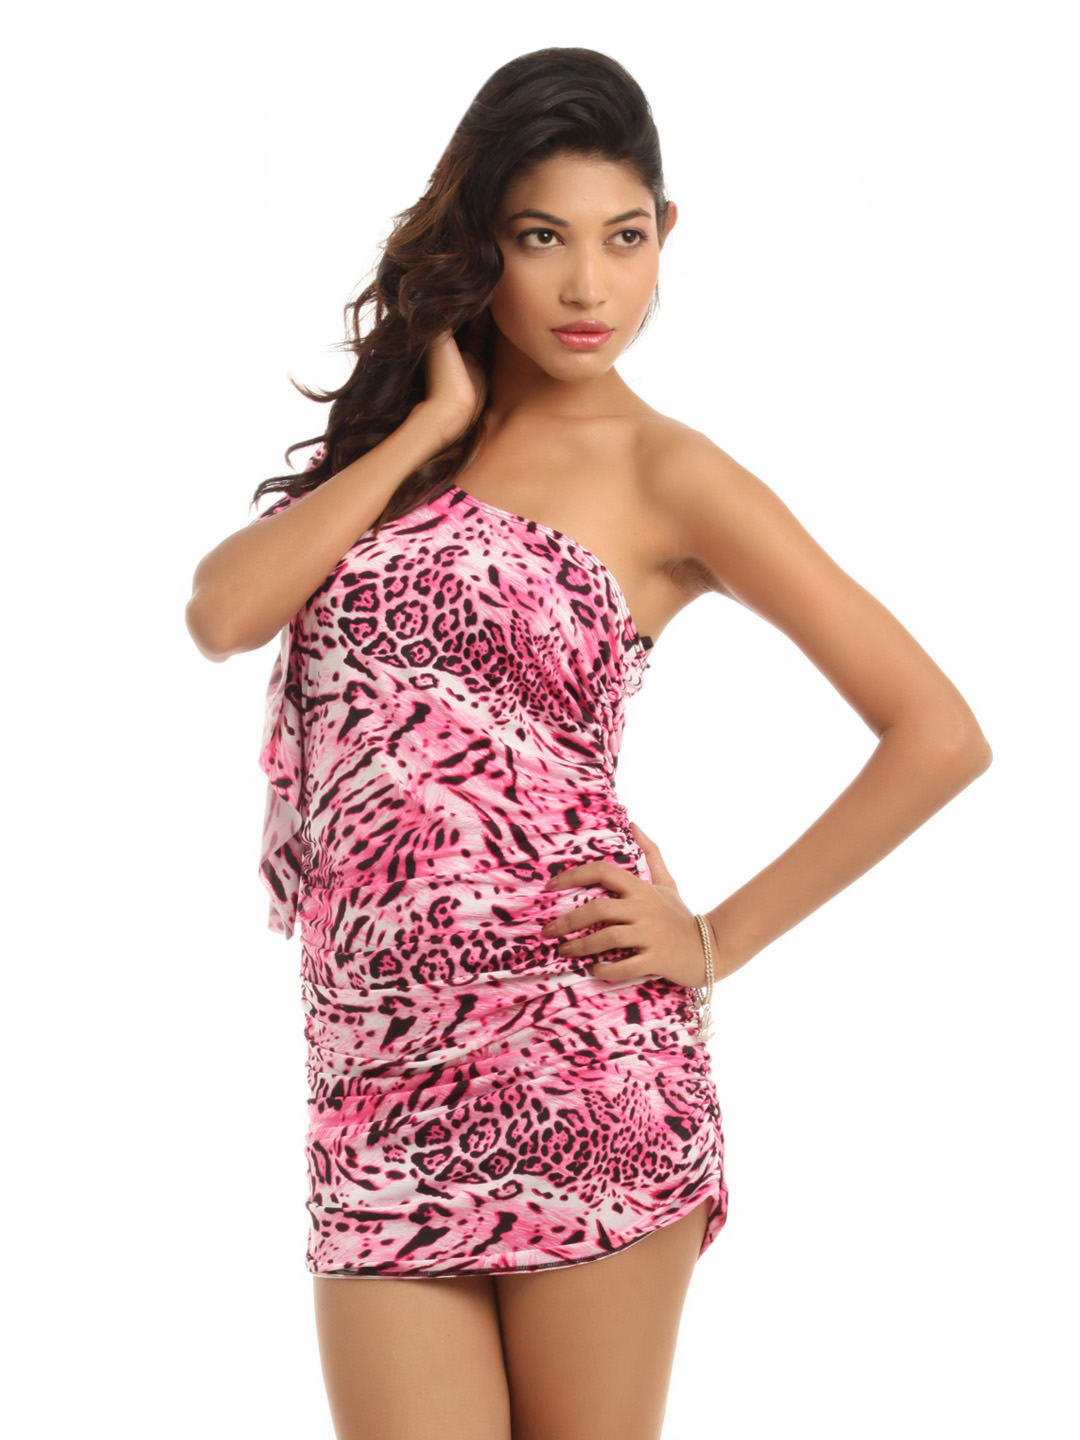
Tonga Women Pink & White Top
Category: Apparel / Topwear / Tops
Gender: Women
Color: Pink
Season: Summer 2012
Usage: Casual